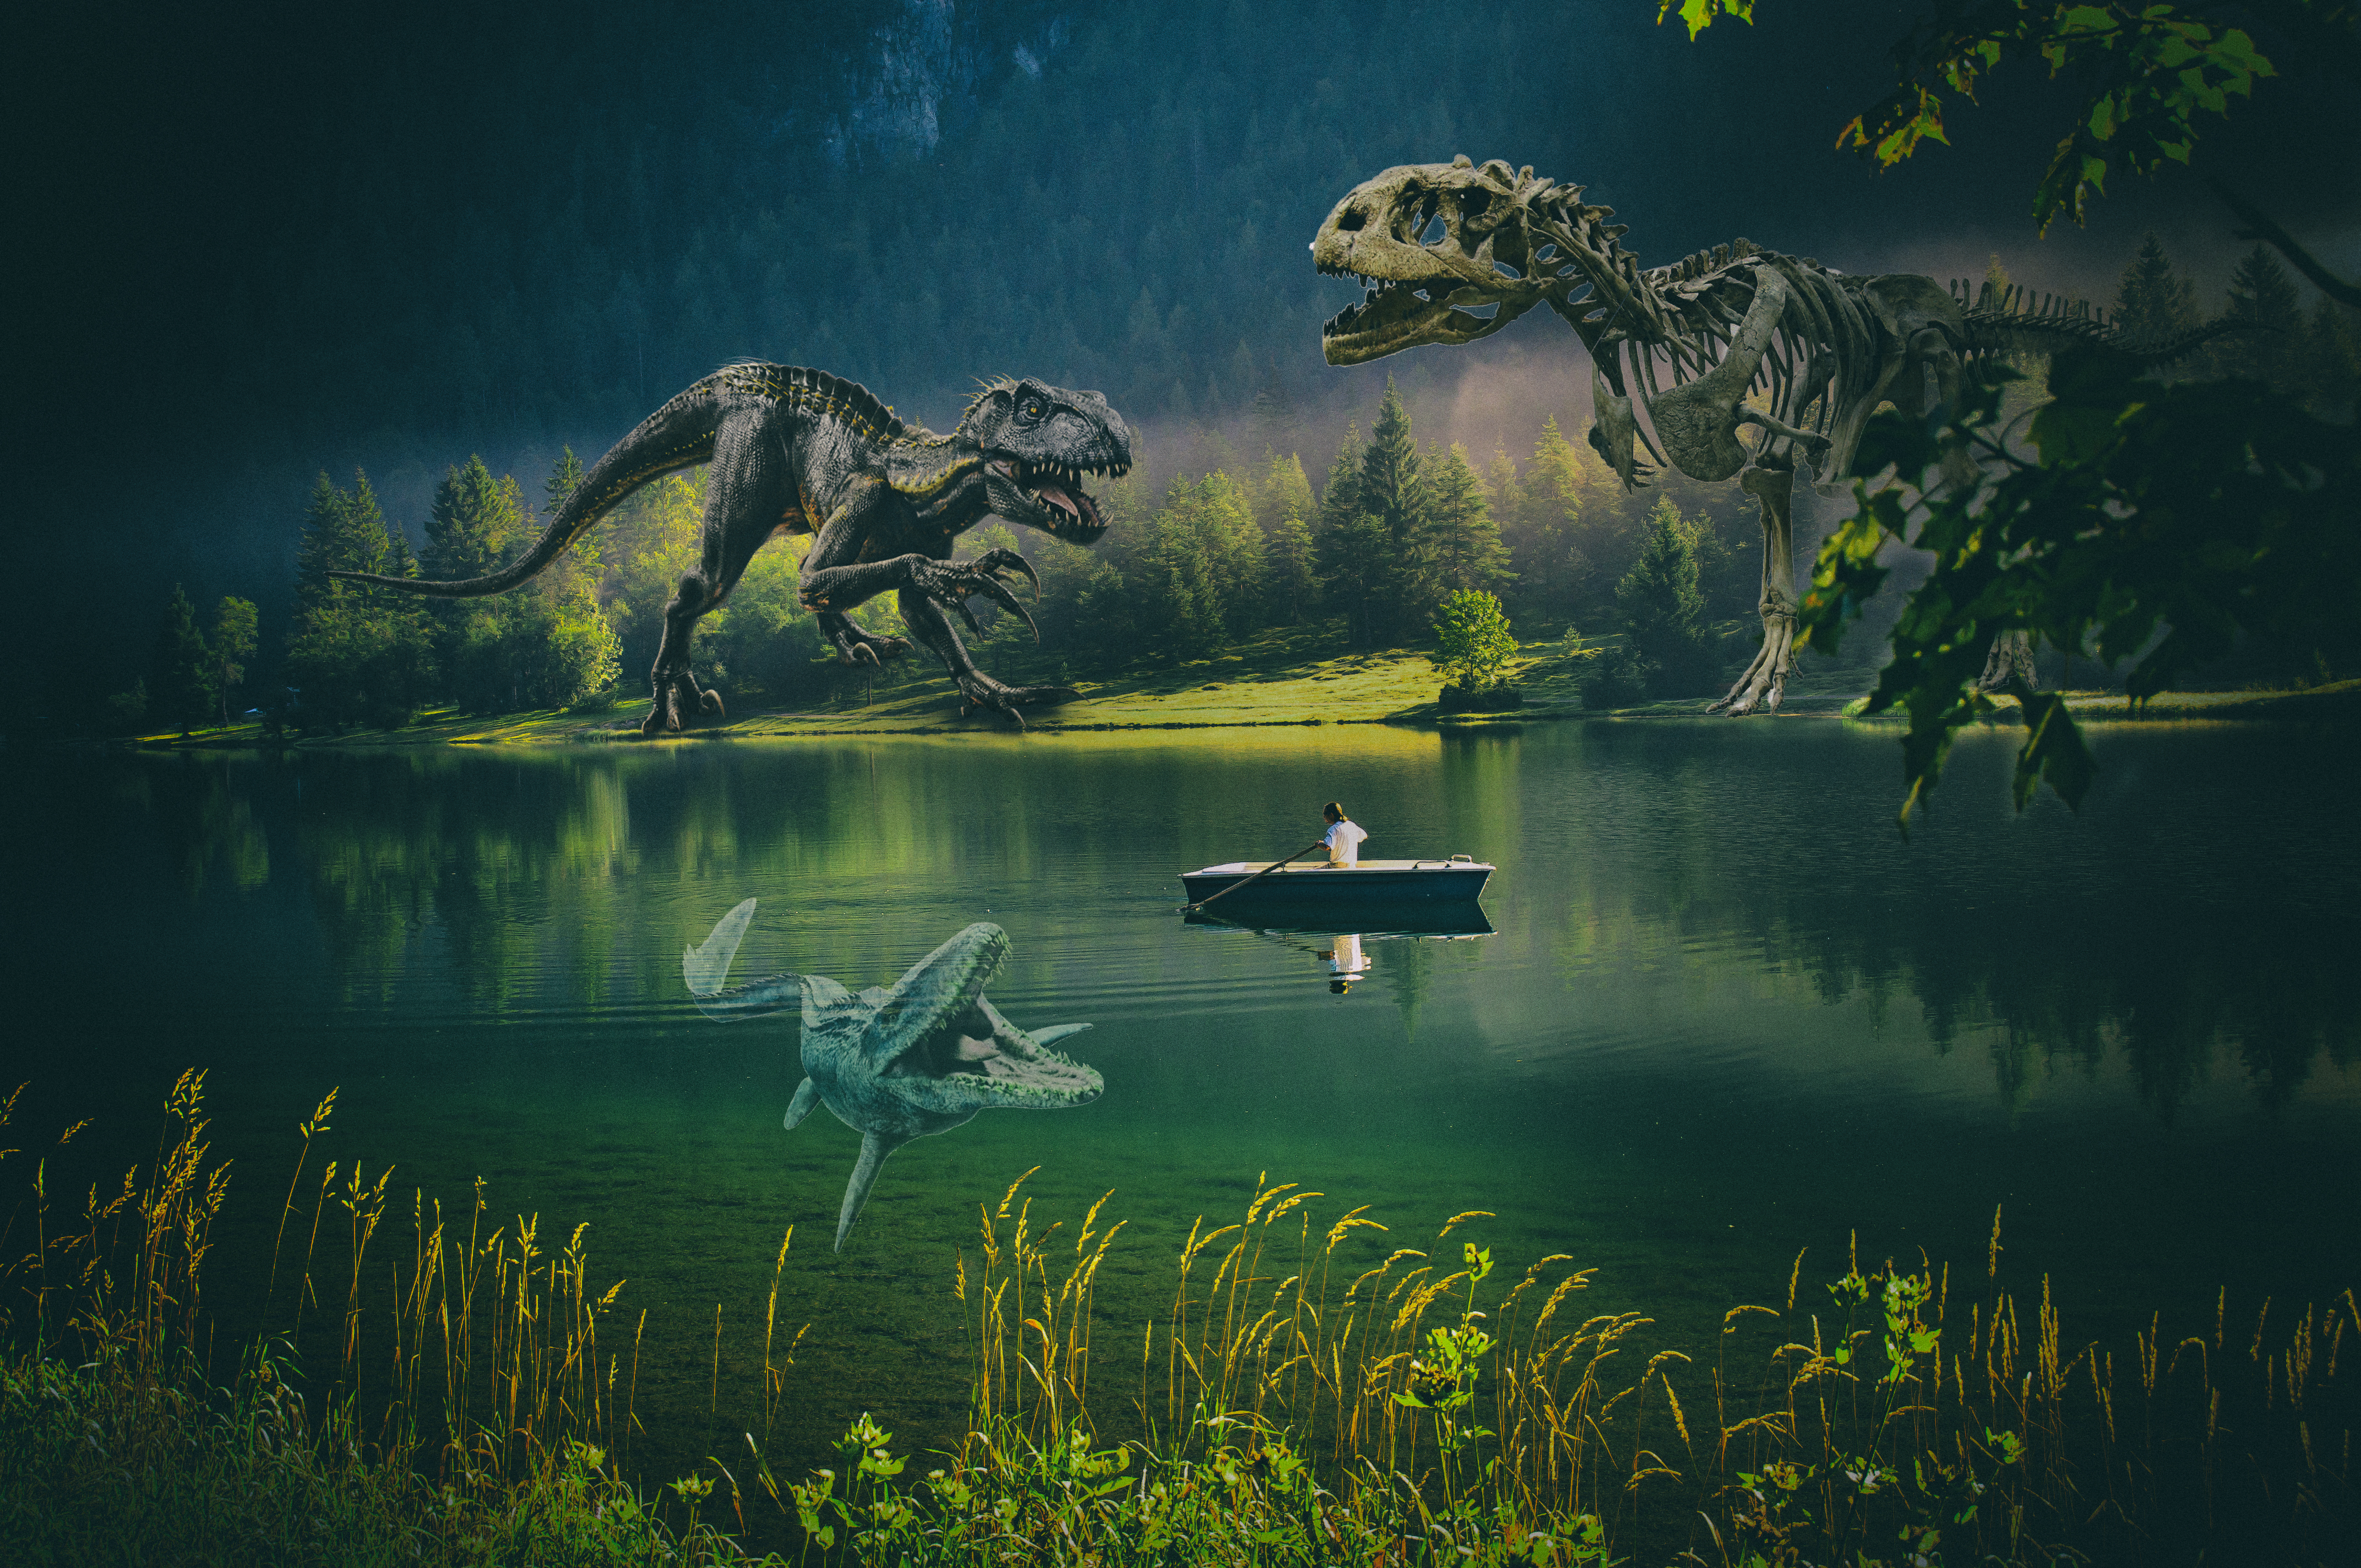
boat, nature, natural landscape, green, water, reflection, dinosaur, sky, lake, grass, adaptation, landscape, cg artwork, bank, wildlife, animation, screenshot, Digital compositing, watercourse, world, illustration, river